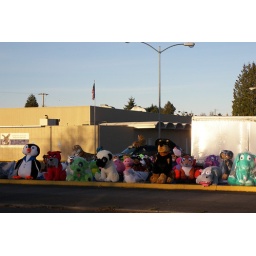
Lombard St. in St. Johns neighborhood of Portland. The tiger on the truck looks real and very relaxed.